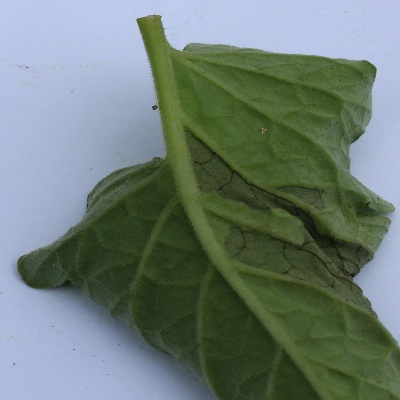
Crop: Tomato
Condition: leaf blight